Pierre Berton

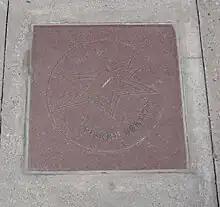
Pierre Berton's Star on Canada's Walk of Fame

Berton moved to Toronto in 1947. At the age of 31 he was named managing editor of "Maclean's". In the 1950s, he published a series of articles in "Maclean's" that was later turned into his 1956 book "The Mysterious North", which recounted his experiences in the far north of Canada in a highly romanticized way. The book had only modest sales, but it led to Berton being perceived within the Canadian media as an expert on the far north, causing him to appear on television as the resident northern expert. In 1957, he became a key member of the CBC's public affairs flagship program, Close-Up, and a permanent panelist on the popular television show "Front Page Challenge". That same year, he also narrated the Academy Award-nominated National Film Board of Canada documentary "City of Gold", exploring life in his hometown of Dawson City during the Klondike Gold Rush. He then released an album in conjunction with Folkways Records, entitled "The Story of the Klondike: Stampede for Gold – The Golden Trail."